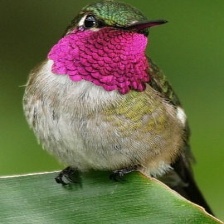
Species: AMETHYST WOODSTAR
Scientific name: CALLIPHLOX AMETHYSTINA
ImageNet parent category: hummingbird